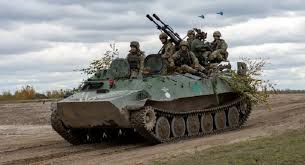
Label: MT_LB